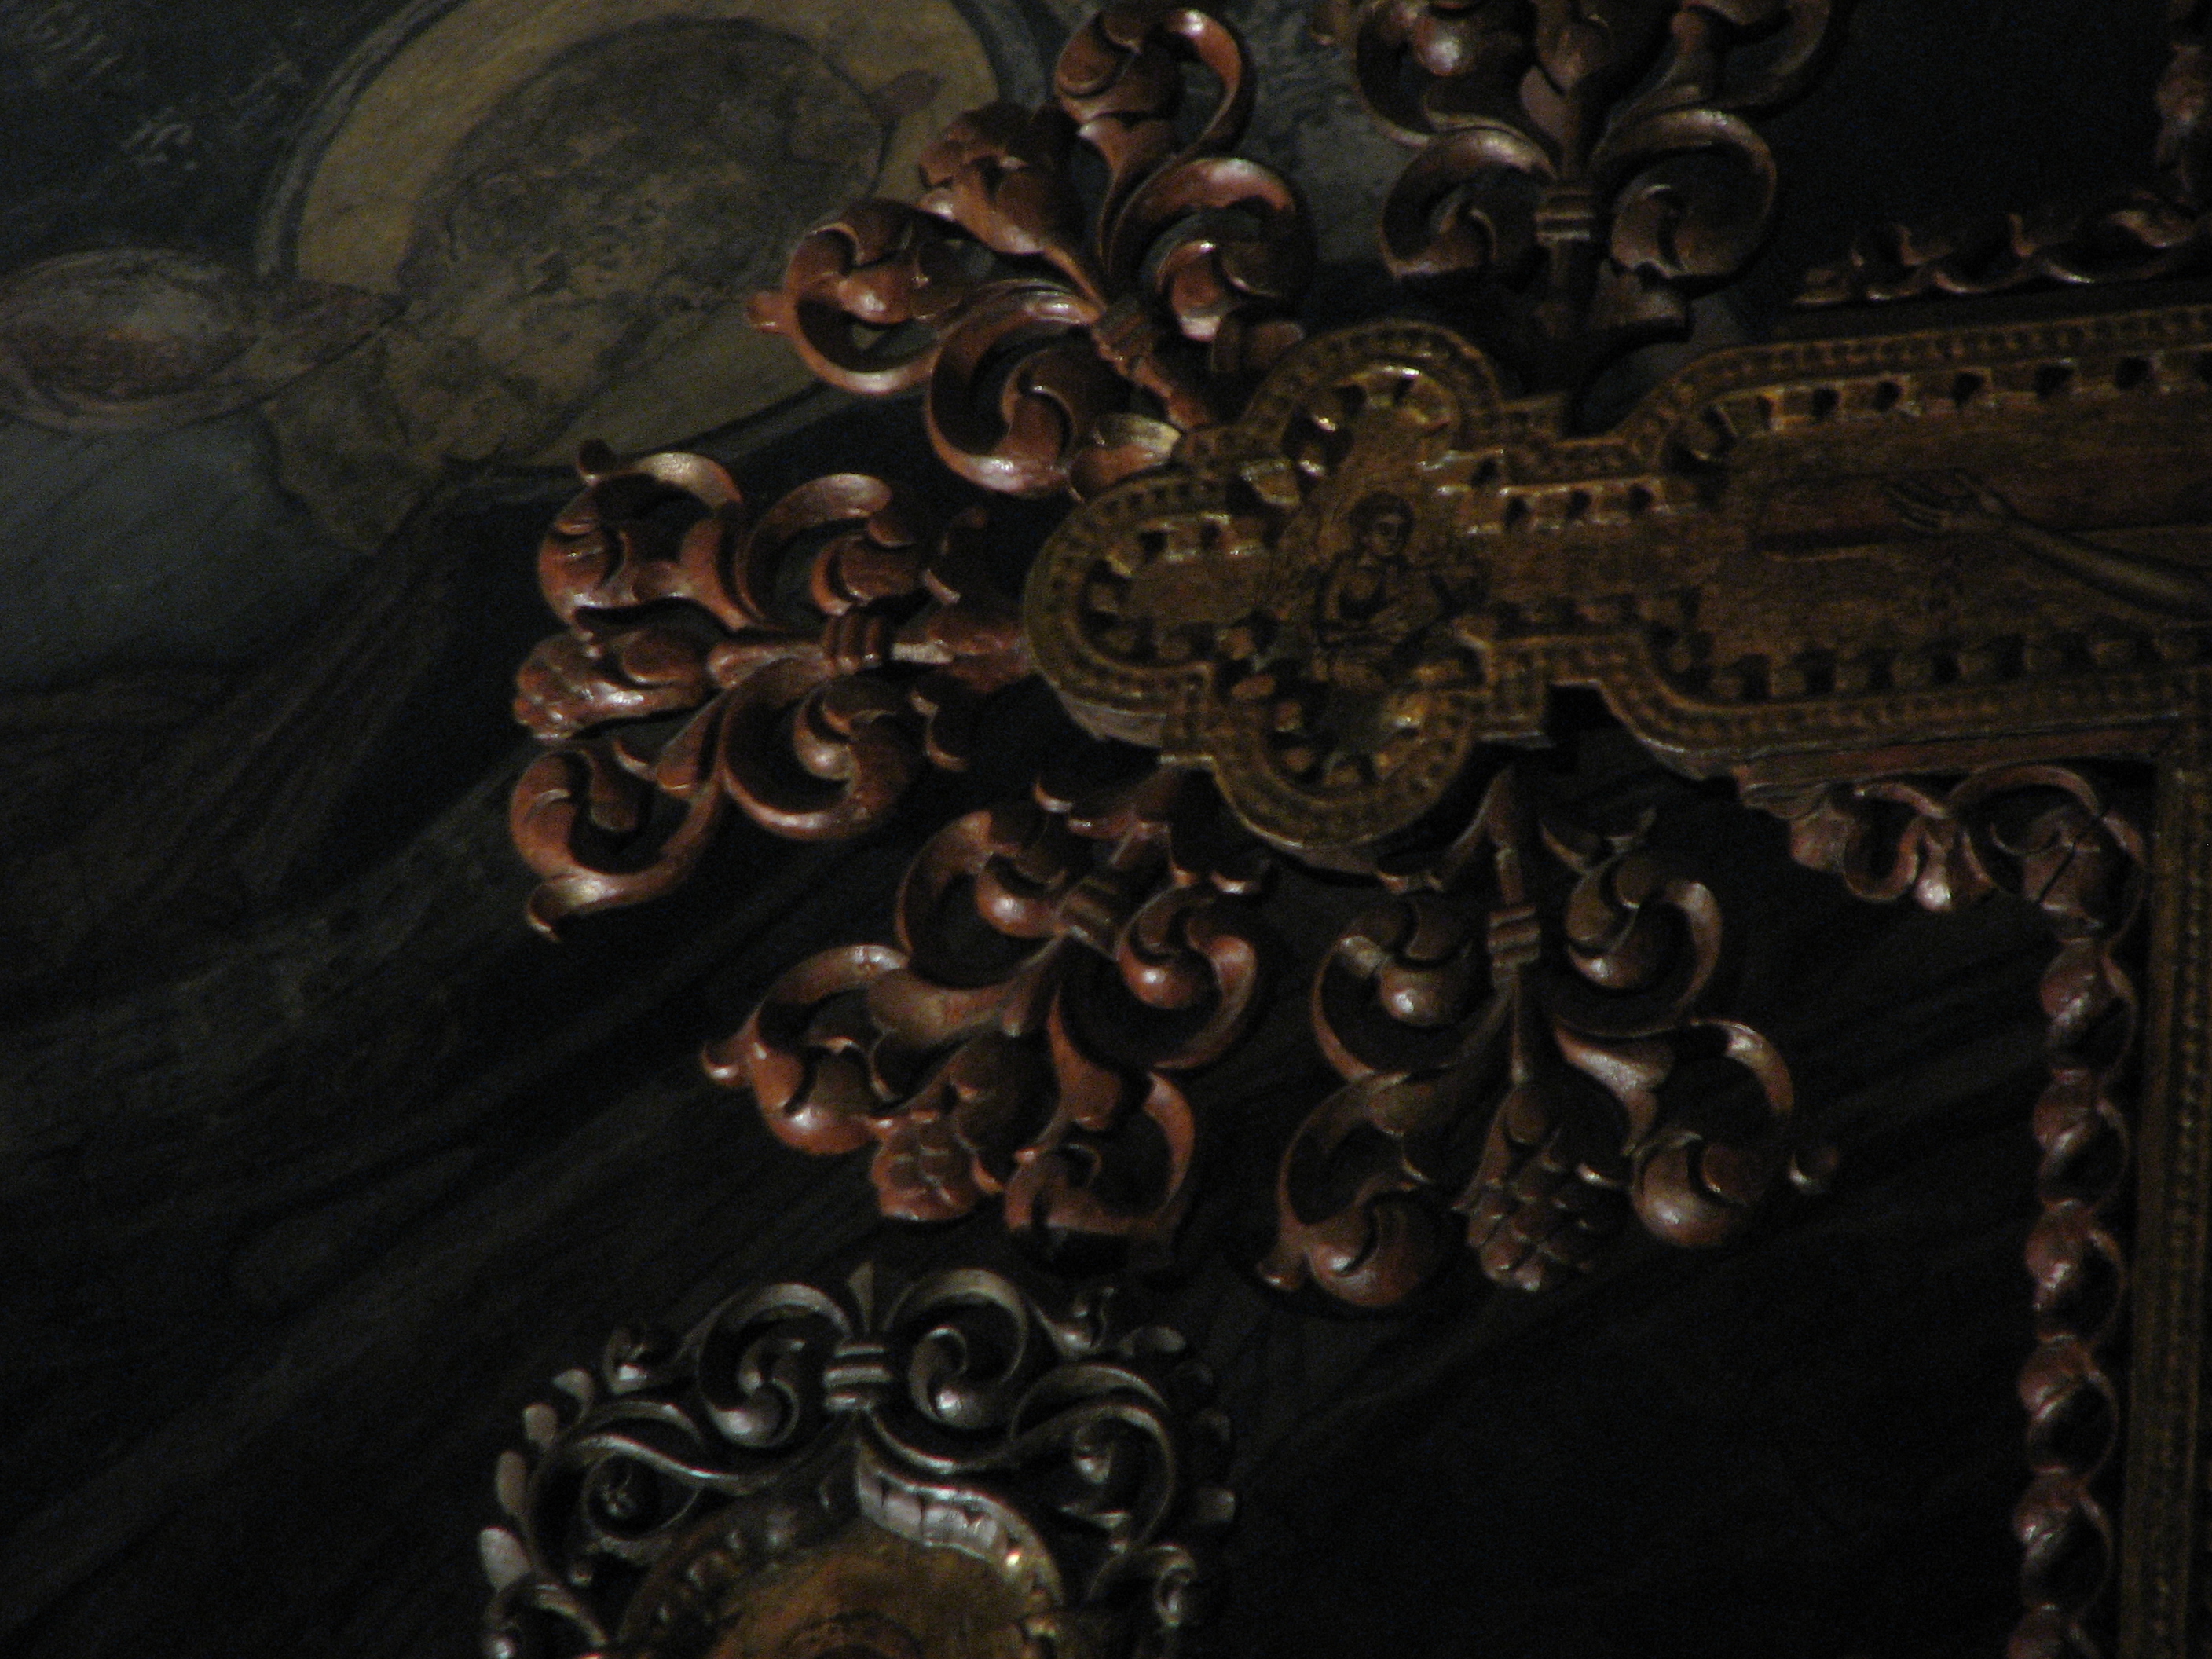
architecture, photography, building, photo, europe, religion, church, christian, photos, religious, free, art, de, temple, churches, fotografie, christianity, romana, orthodox, eastern, carving, relief, romania, bor, biserica, arhitectura, orthodoxy, romanian, ortodoxa, ortodox, ortodoxia, ortodoxie, ecclesiastical, bisericeasc, cladire, edificiu, stavropoleos, cre tinism, cre tin, ancient history